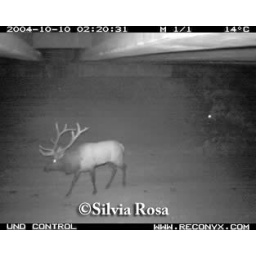
Elk using bridge underpass under Utah's I-15 highway